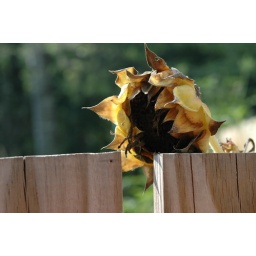
A sad sunflower leaning against the fence